Jacob Adler

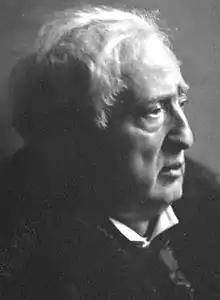
Adler in 1920

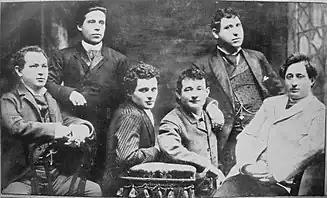
from right: Jacob P. Adler, Zigmund Feinman, Zigmund Mogulesko, Rudolf Marx, Mr. Krastoshinsky and David Kessler, 1888

Jacob Pavlovich Adler (Yiddish: יעקבֿ פּאַװלאָװיטש אַדלער; born Yankev P. Adler; February 12, 1855 – April 1, 1926) was a Jewish actor and star of Yiddish theater, first in Odessa, and later in London and in New York City's Yiddish Theater District.